Lukou International Airport station

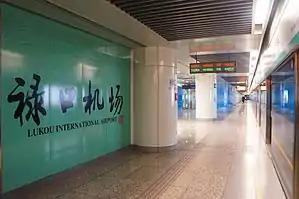

Lukou International Airport station, is a station of Line S1 of the Nanjing Metro. It started operations on 1 July 2014.